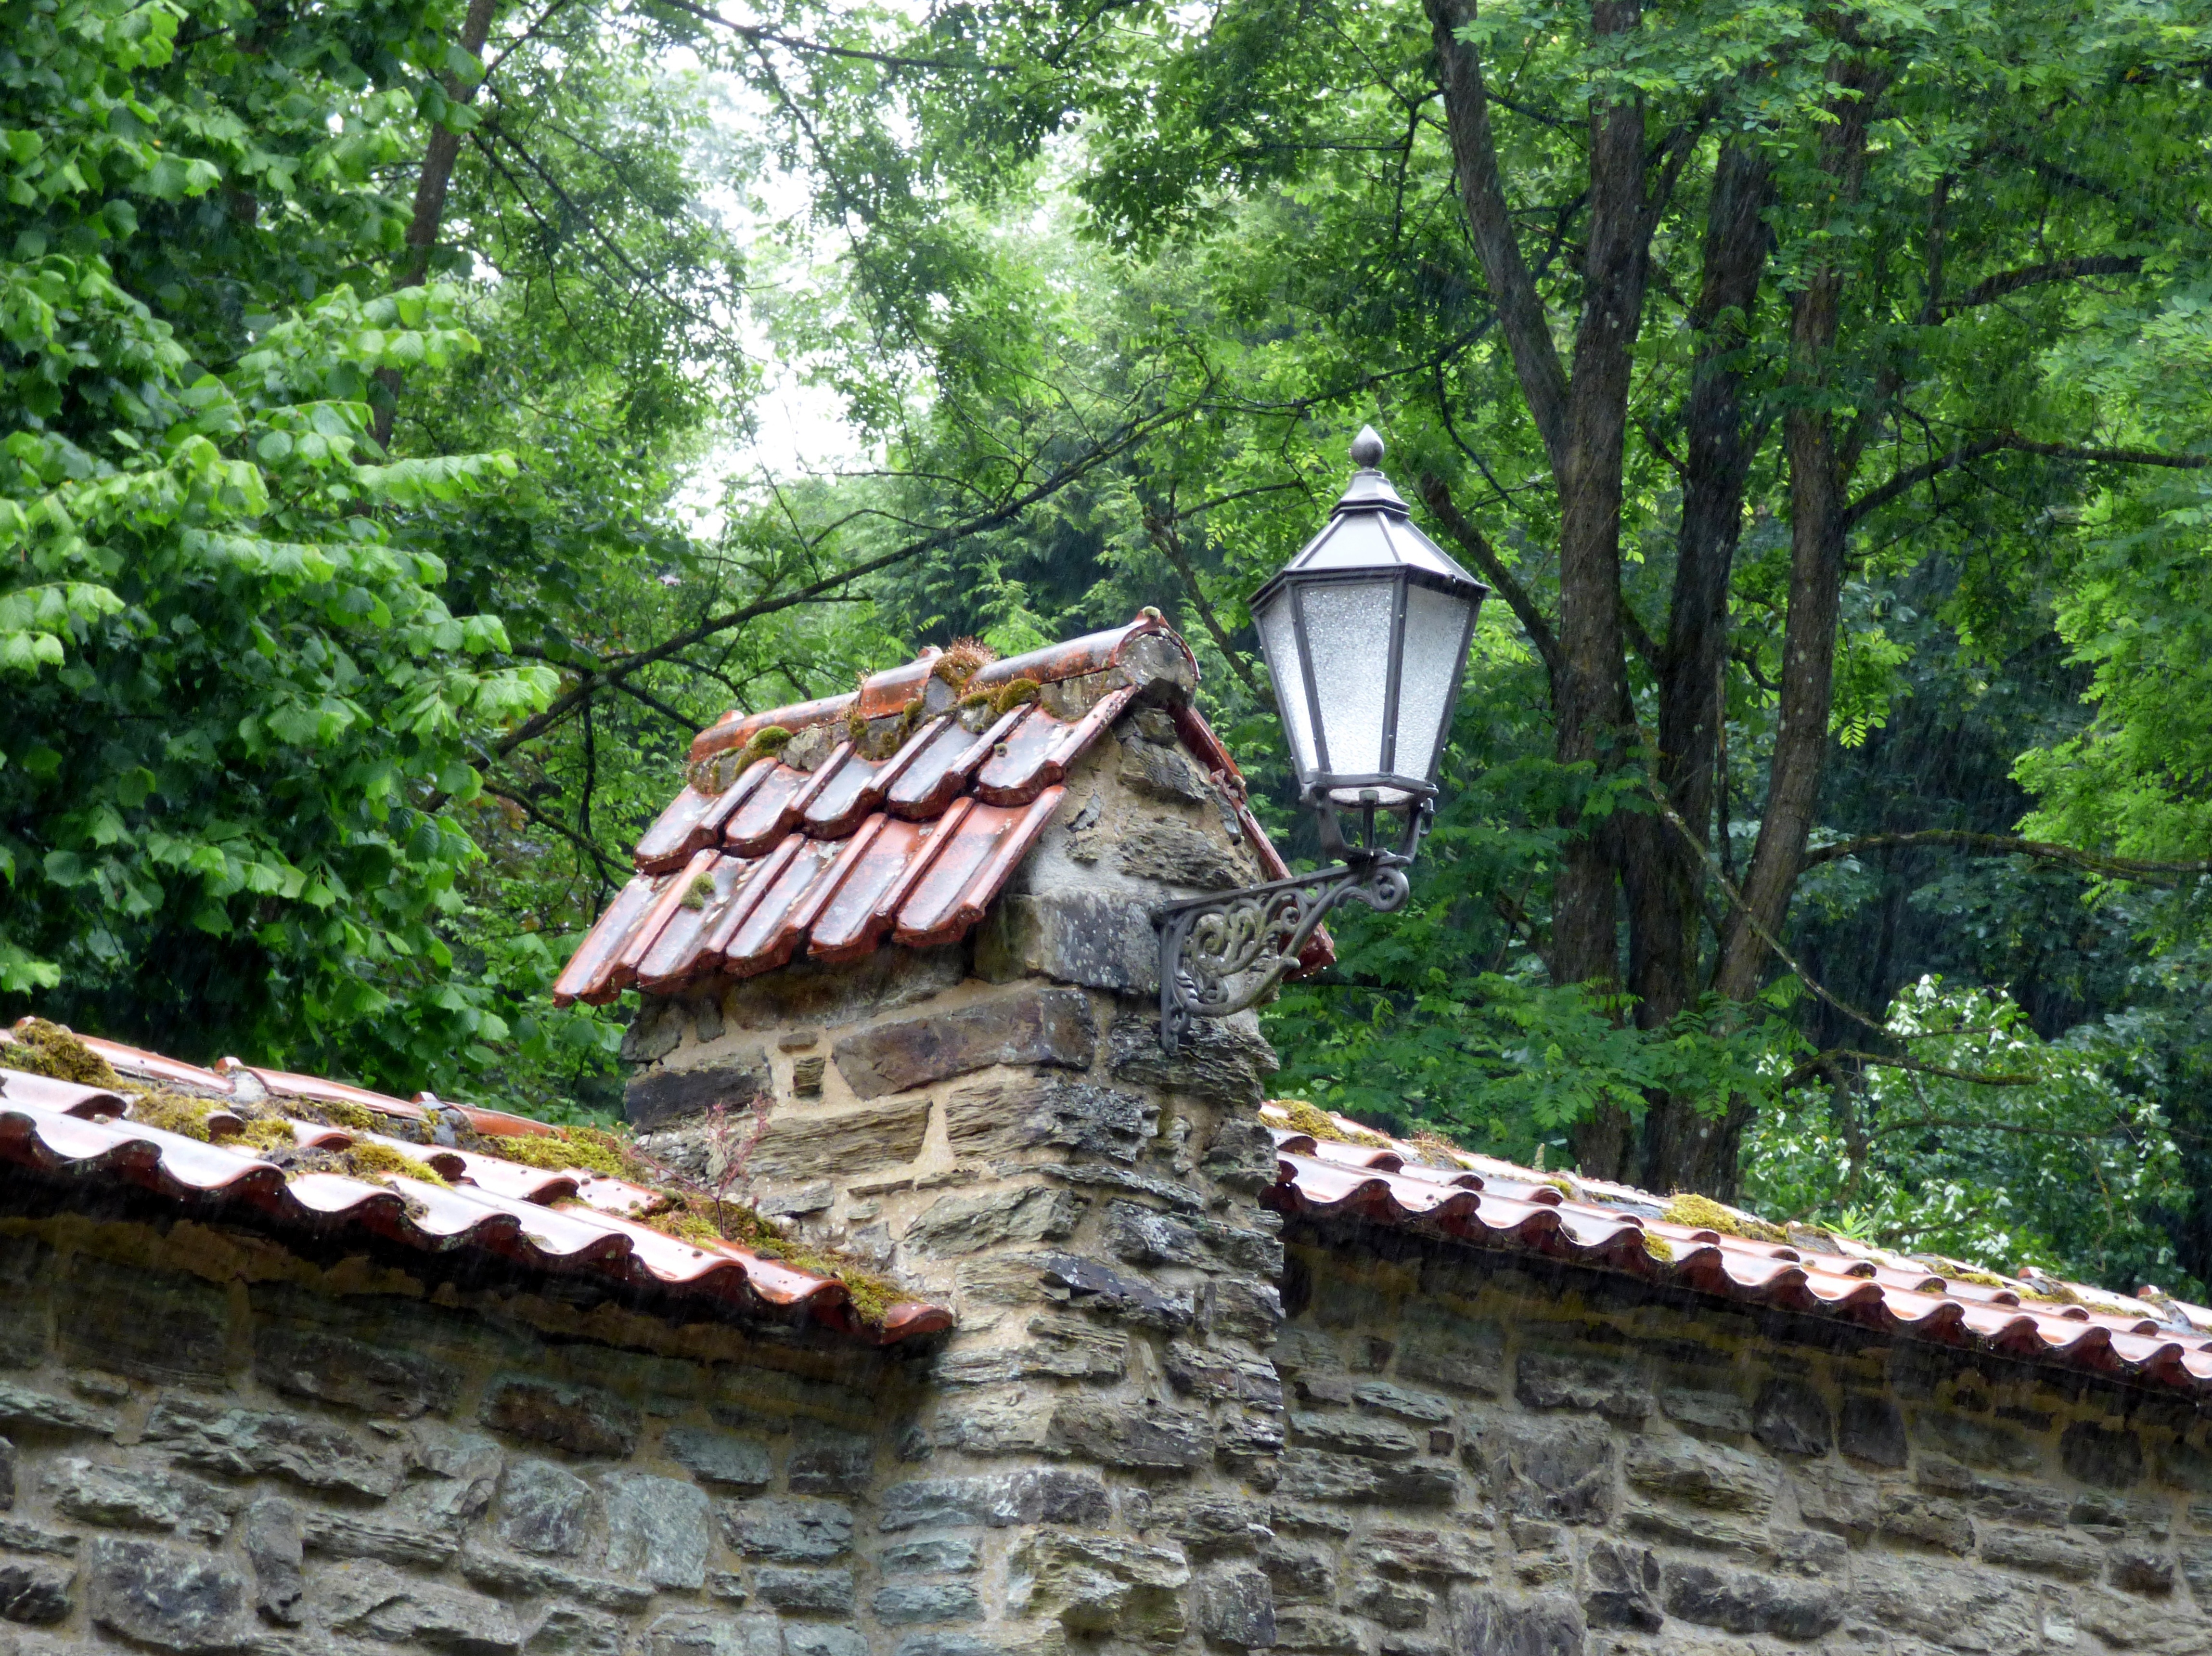
boat, atmosphere, lantern, jungle, waterway, old wall, roof tile, geological phenomenon, clervaux, abbey wall, luxemburg europe